Ollantaytambo

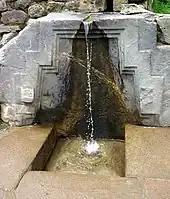
"The bath of the princess", a fountain at the base of the ruins

The unfinished structures at the Temple Hill and the numerous stone blocks that litter the site indicate that it was still undergoing construction at the time of its abandonment. Some of the blocks show evidence of having been removed from finished walls, which provides evidence that a major remodeling effort was also underway. Which event halted construction at the Temple Hill is unknown; likely candidates include the war of succession between Huáscar and Atahualpa, the Spanish Conquest of Peru, and the retreat of Manco Inca from Ollantaytambo to Vilcabamba. However it is also theorised that they are the work of the earlier Tiwanaku culture.